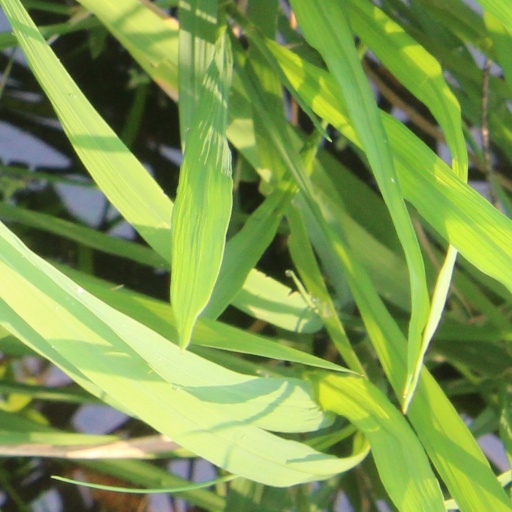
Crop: rice